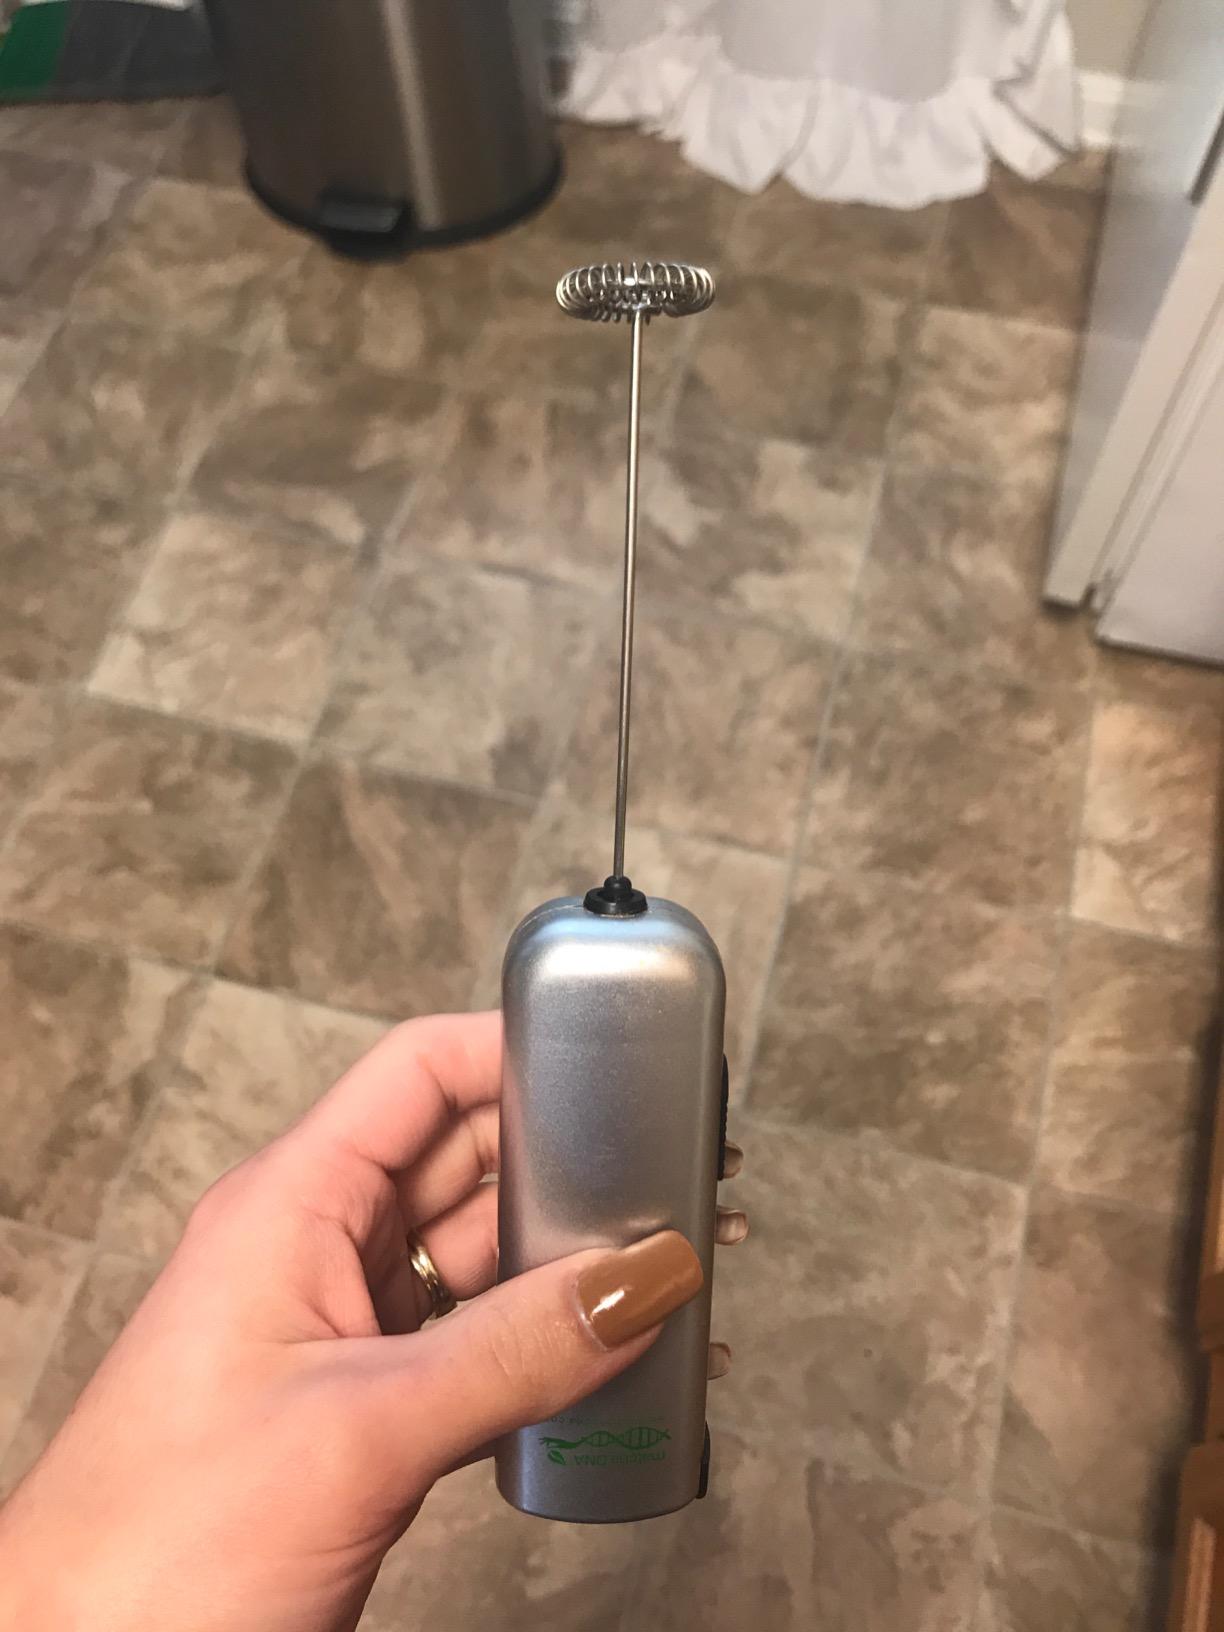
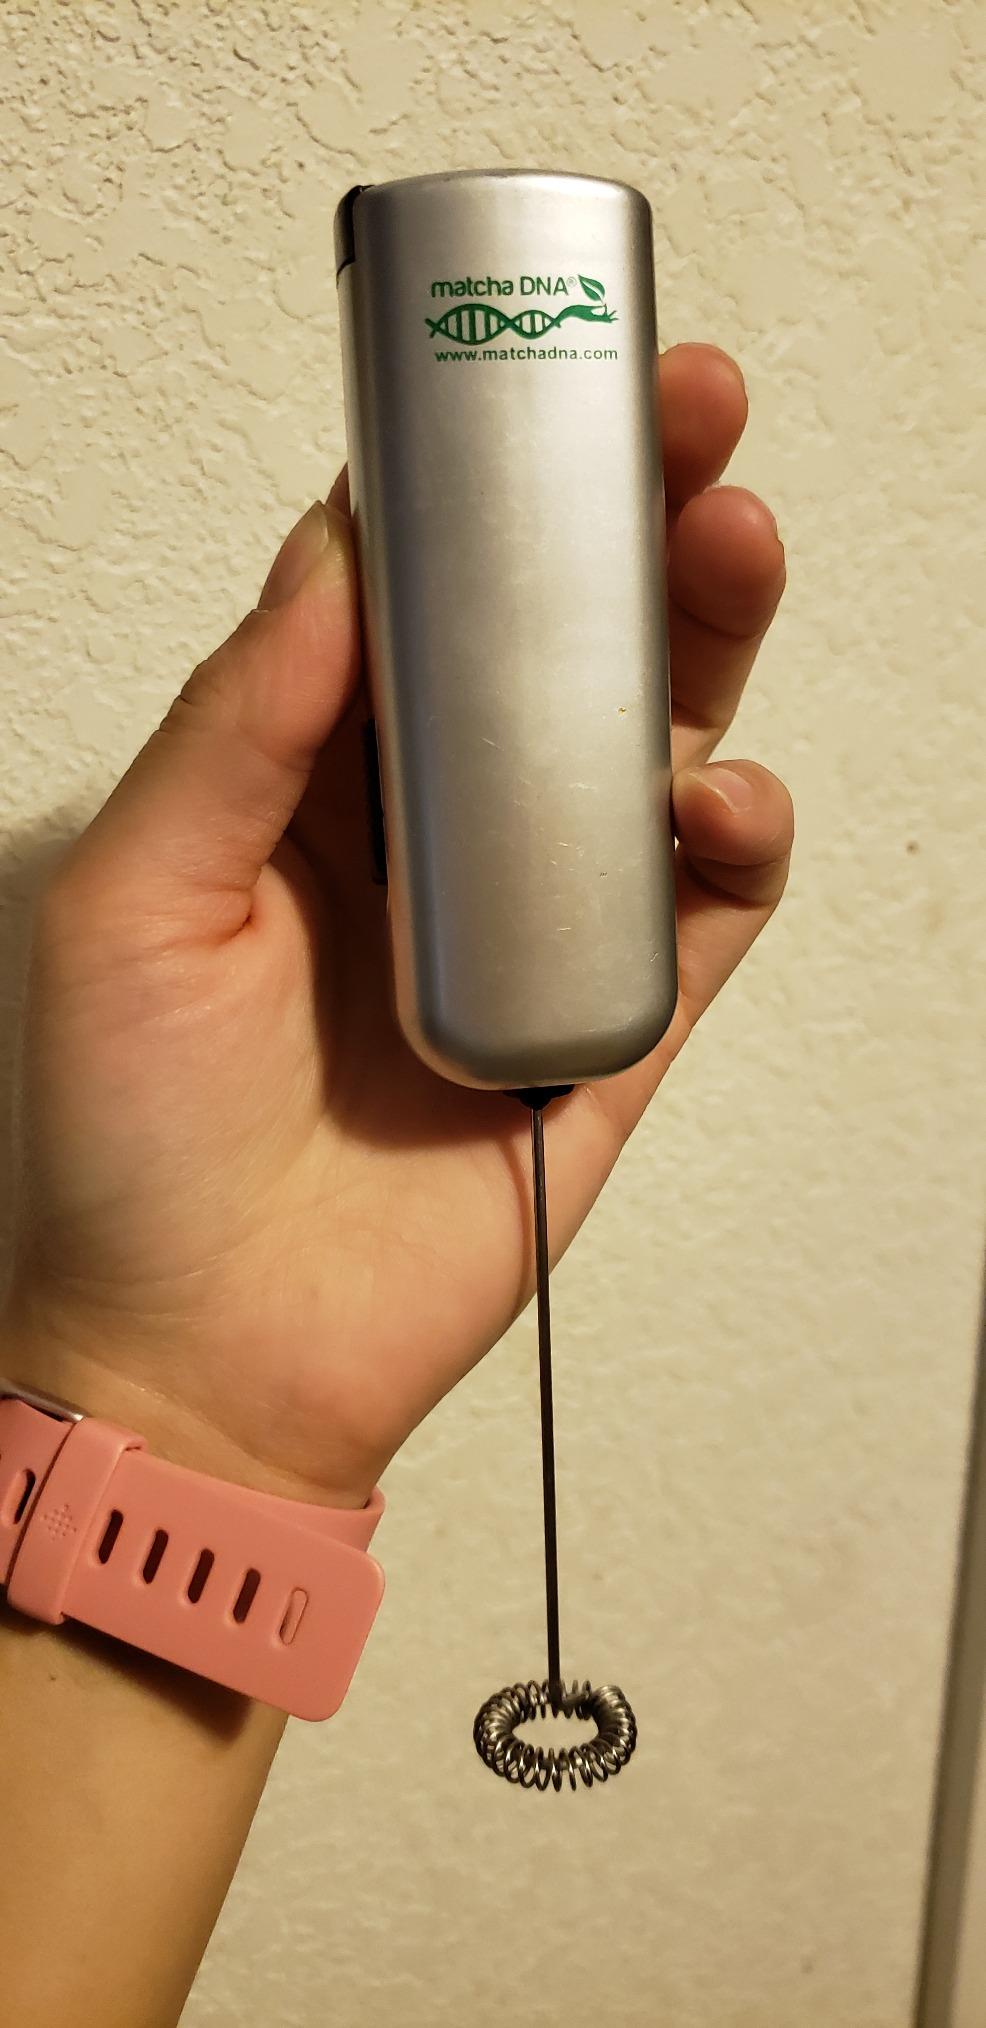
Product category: items_mixer
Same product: yes